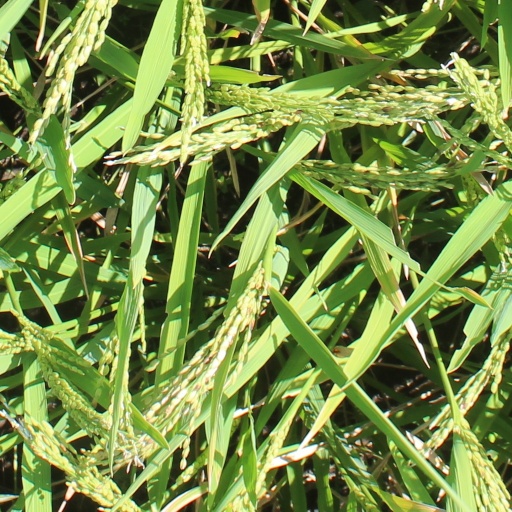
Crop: rice